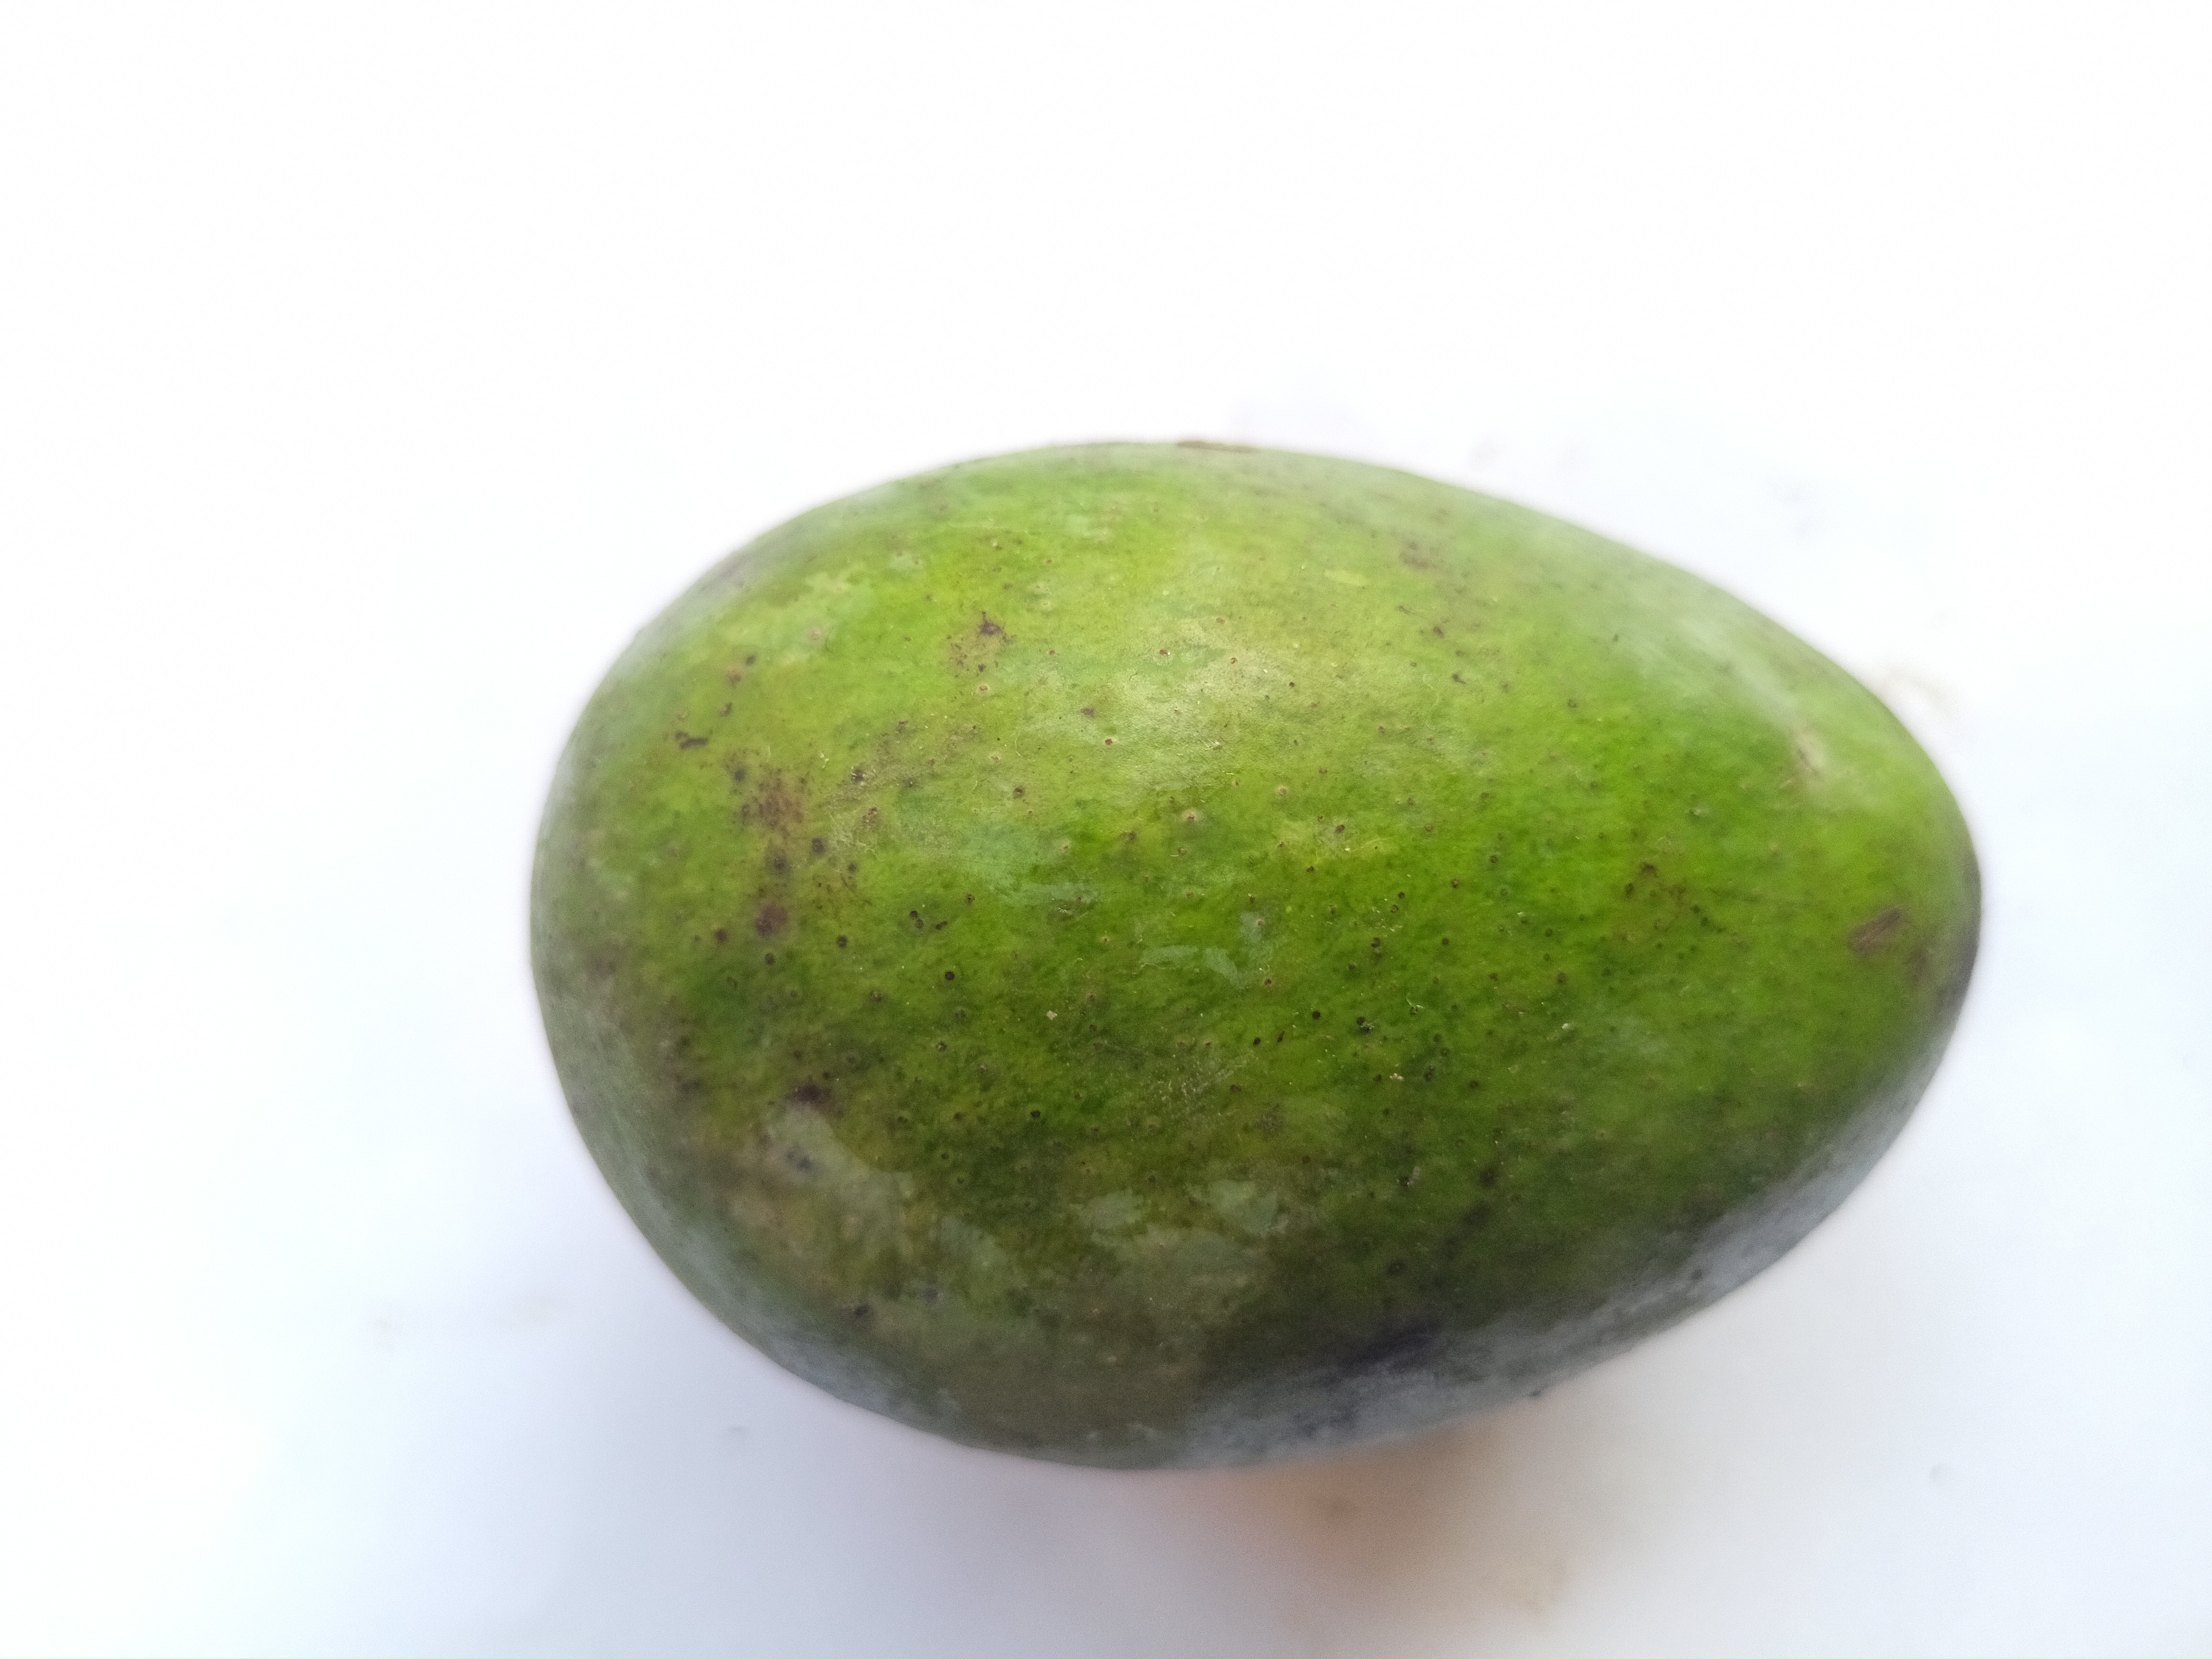
Mango variety: Khrishapat